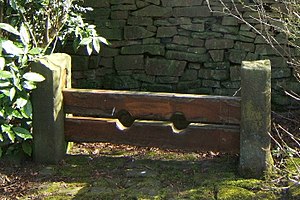
Gabestok
Gabestokken i Chapeltown, Lancashire, England.
Gabestokken var et strafferedskab, der blev anvendt både i Danmark og internationalt fra 1400-tallet til midten af 1800-tallet. Det var en fysisk afstraffelse, som indebar offentlig ydmygelse og hæmning af bevægelsesfrihed. Gabestokken var ikke beregnet til tvangsforanstaltning eller til pinligt forhør.